Khunjerab National Park

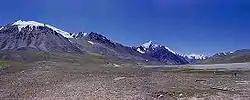
Some tall, blue-grey mountains rise out of brown soil below a deep blue sky

Despite being listed as a category 2 national park, banning human activities including agriculture and hunting, the park was poorly managed, meaning that illegal hunting of the Marco Polo sheep continued. Because of this, the International Union for Conservation of Nature commissioned Norwegian biologist Per Wegge to do a wildlife survey of the park in 1988. Wegge found that there was no evidence of competition between the domestic sheep being illegally grazed and the wild Marco Polo sheep, and that most of the illegal hunting was not being done by local Wakhi residents. He therefore proposed that the park be reclassified, allowing grazing and commercial hunting, with the profits going to local residents. However, the government overlooked Wegge's suggestions, instead drawing up a new management plan, which both the IUCN and the World Wildlife Fund supported as a means to preserve the park and protect the wildlife. Wegge was critical of the government scheme, claiming that it was based on financial considerations, with the Pakistani government hoping to attract tourists to the area. The IUCN agreed with this, and has since distanced itself from the national park. To help protect the animals from poaching, the WWF has created the Khunzerav Village Organization, which relies on people living in the area to report poaching or endangered animal sightings. This park was created on 29 April 1975 on the recommendation of wildlife biologist Dr. George Schaller. Over half of the park is above